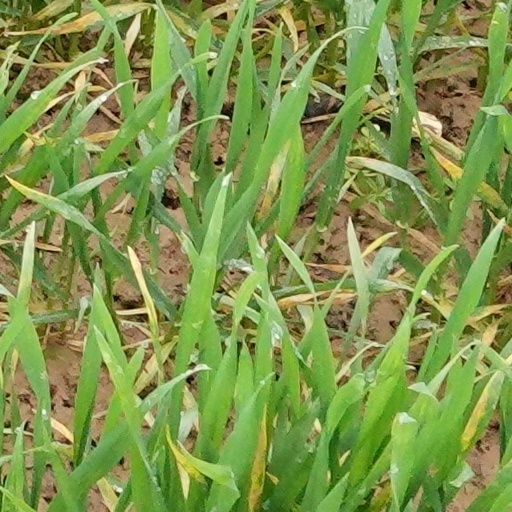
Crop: wheat